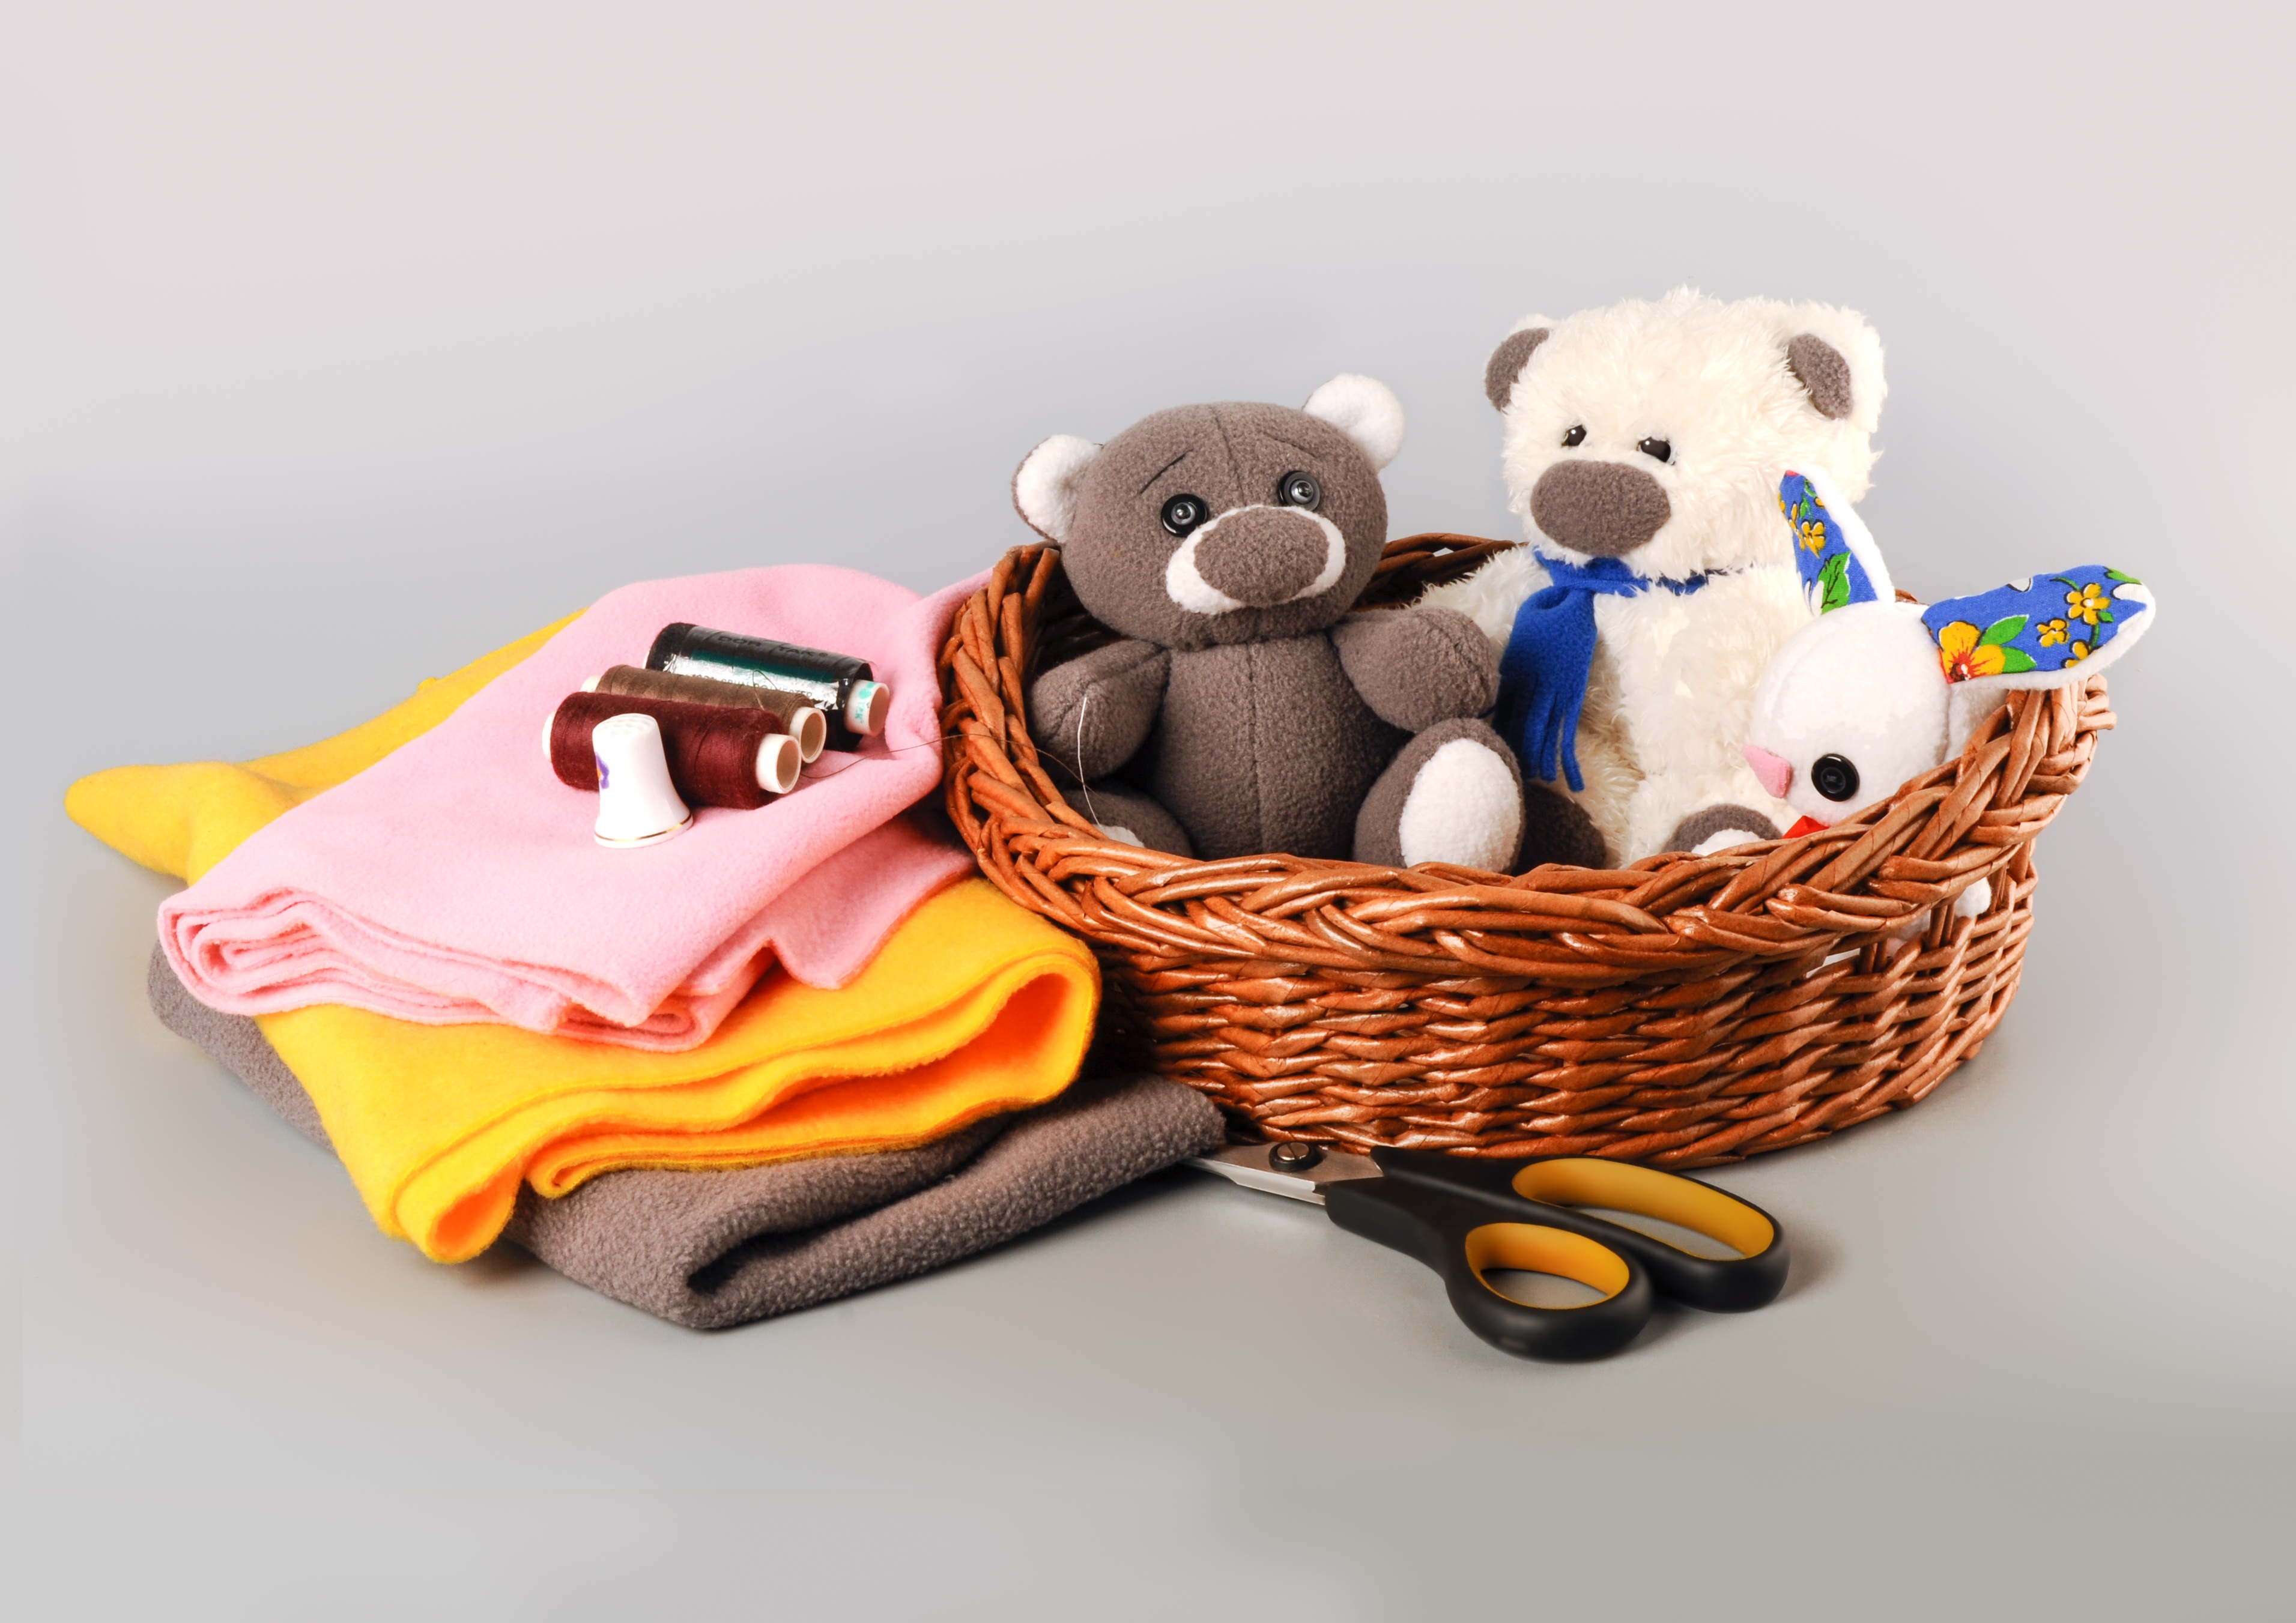
game, bear, basket, toy, childhood, fabric, sewing, thread, product, textile, kids, crafts, toys, dolls, joy, bunny, braided, scissors, stuffed toy, set the order